Second Industrial Revolution

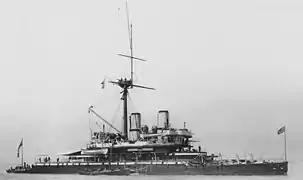
, built in 1871, as it appeared in 1896

Synthetic dye was discovered by English chemist William Henry Perkin in 1856. At the time, chemistry was still in a quite primitive state; it was still a difficult proposition to determine the arrangement of the elements in compounds and chemical industry was still in its infancy. Perkin's accidental discovery was that aniline could be partly transformed into a crude mixture which when extracted with alcohol produced a substance with an intense purple colour. He scaled up production of the new "mauveine", and commercialized it as the world's first synthetic dye.